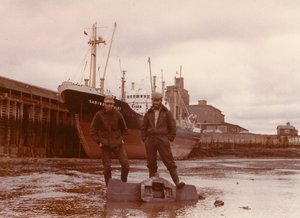
Le navire allemand Sabine Howaldt à Port de marée Walton, sur la péninsule de Nova Scotia, Canada - 1958